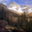
Label: mountain